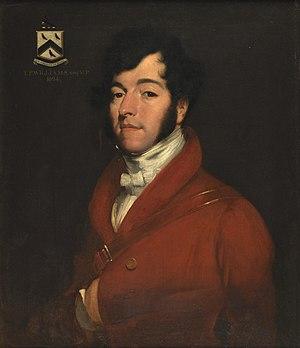
Lt.-Col. Thomas Peers Williams est député de Great Marlow de 1820 à 1868, et père de la Chambre de décembre 1867 à 1868.